Harris Jayaraj

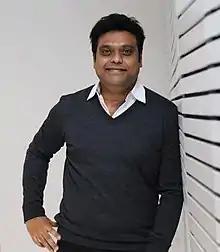
Harris at the launch of his Studio H

J. Harris Jayaraj (born 8 January 1975) is an Indian composer from Tamil Nadu. He composes soundtracks predominantly for Tamil films, while also having composed for a few films in Telugu and two films in Hindi.